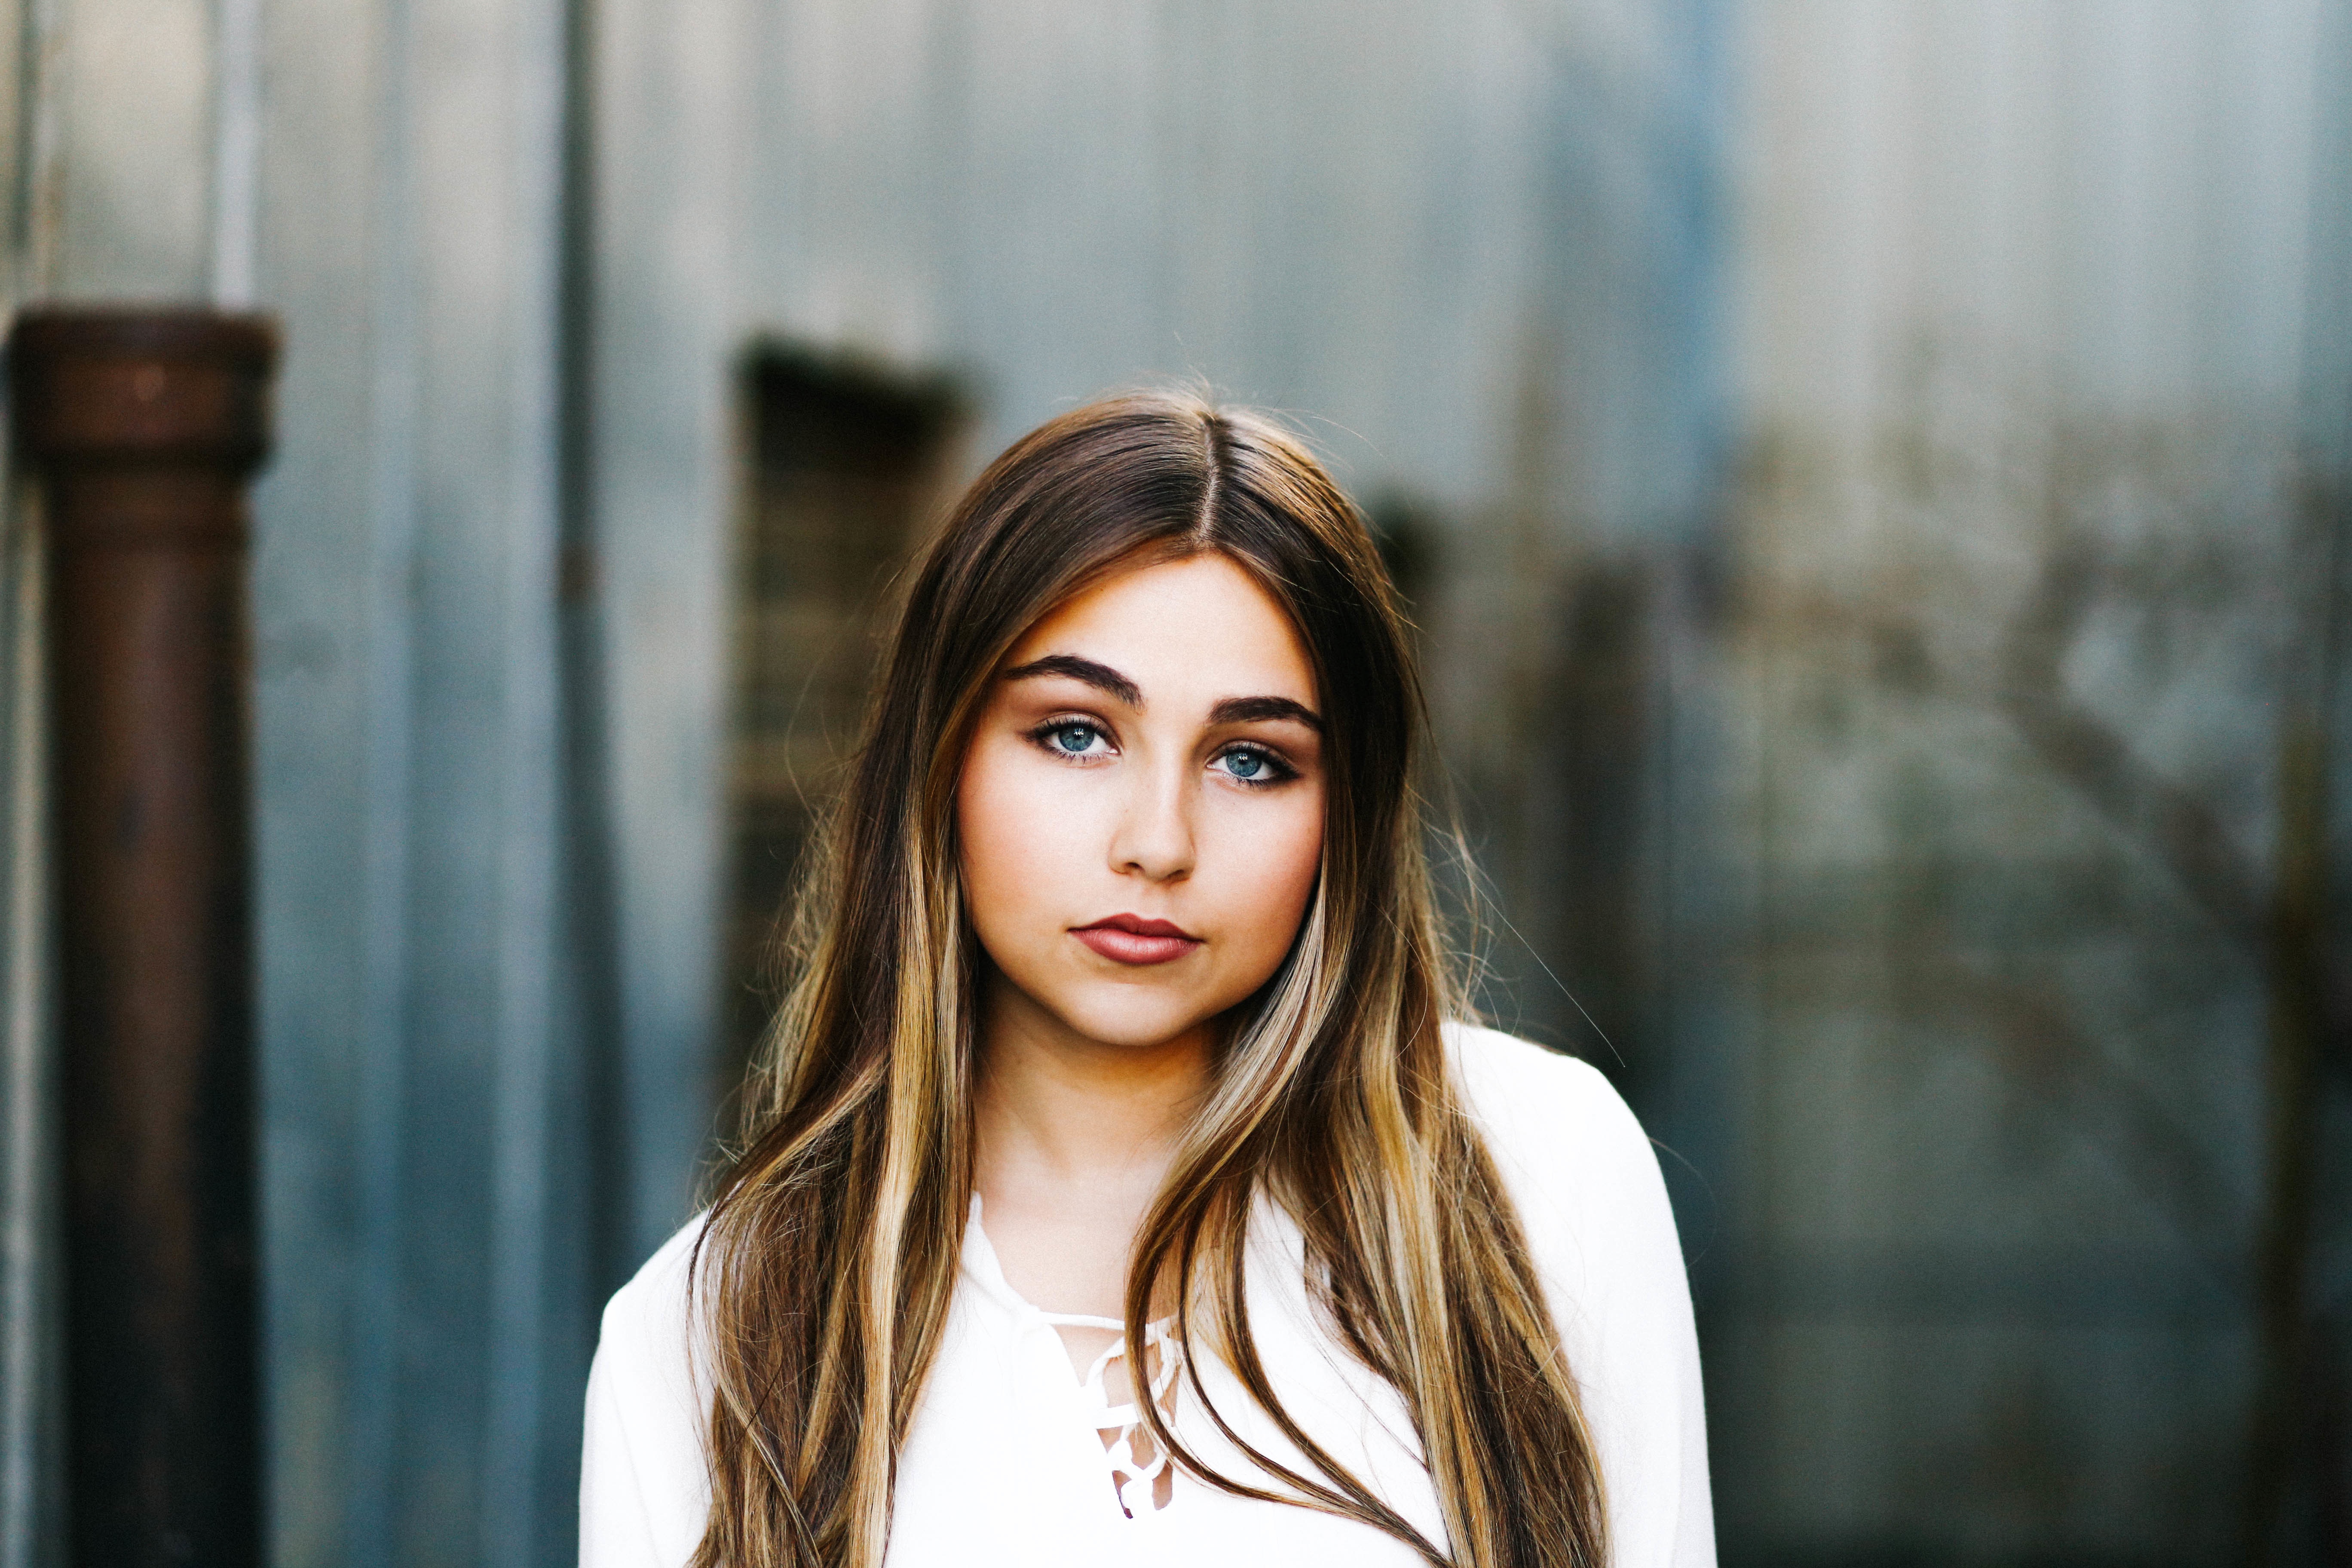
person, girl, woman, hair, photography, female, portrait, model, fashion, lady, hairstyle, long hair, eye, glasses, photograph, skin, beauty, photo shoot, brown hair, portrait photography, supermodel